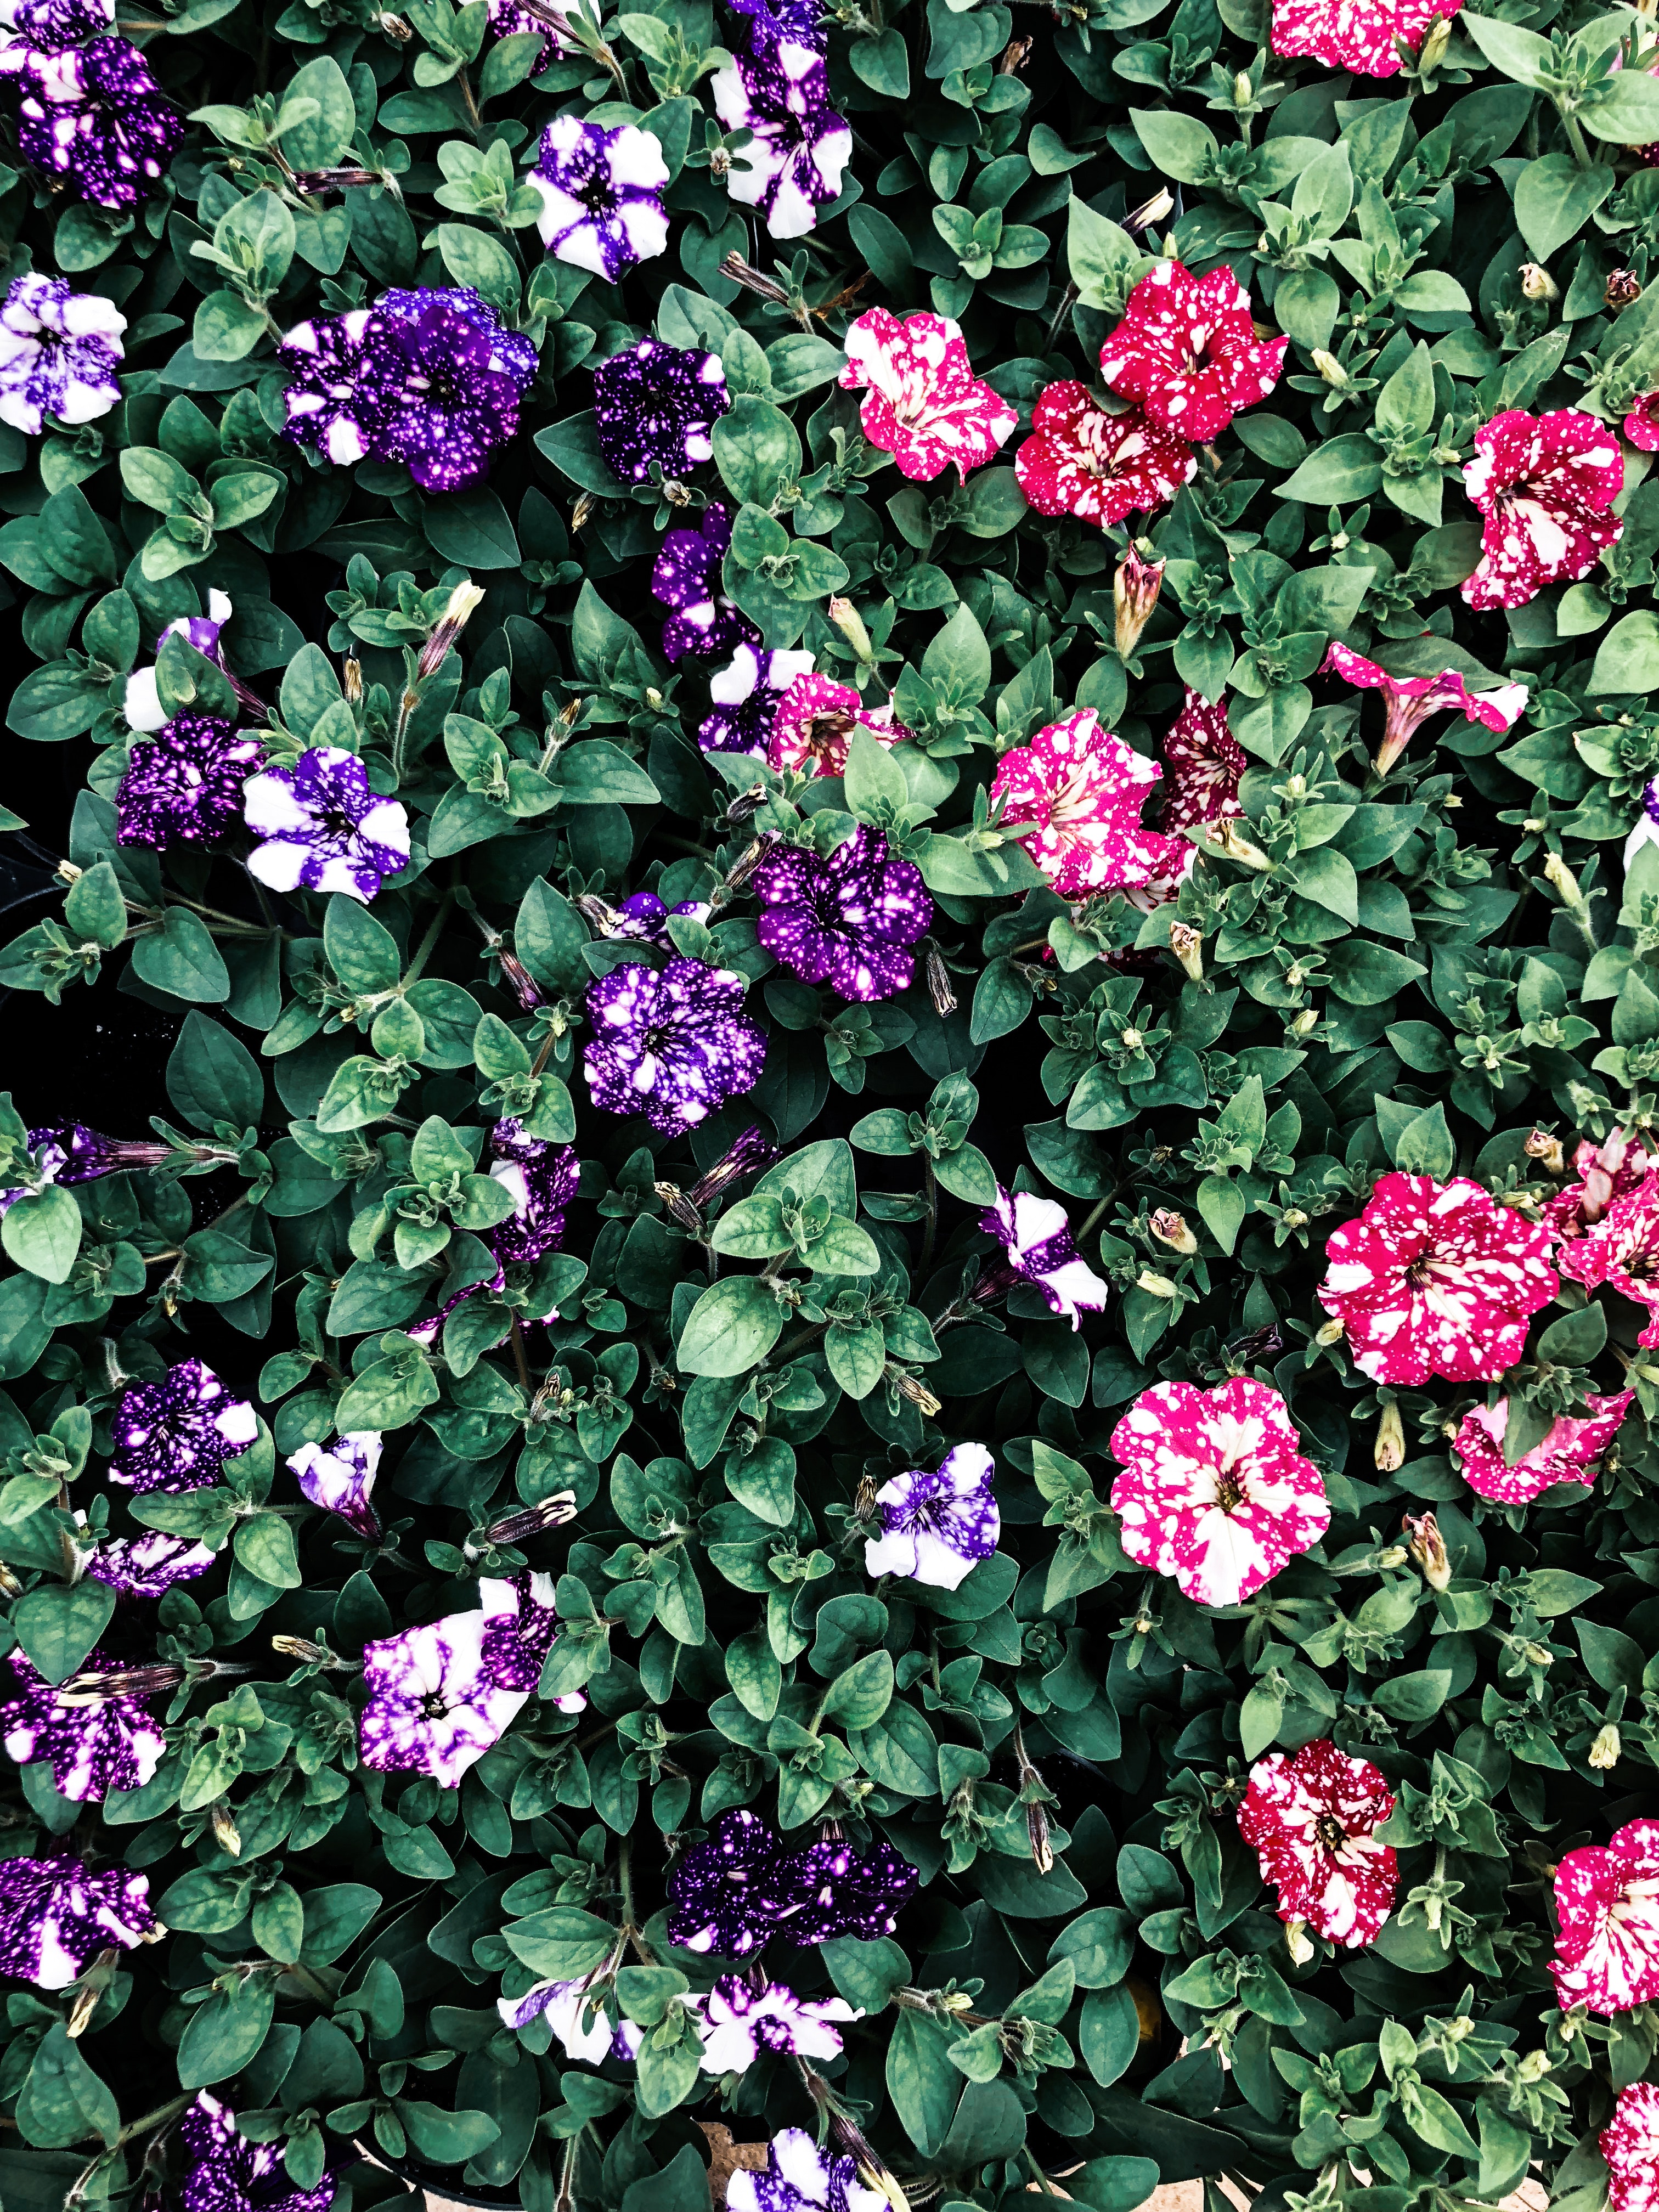
flower, flowering plant, plant, groundcover, shrub, botany, subshrub, petal, annual plant, impatiens, rose, rose family, geranium, rosa wichuraiana, perennial plant